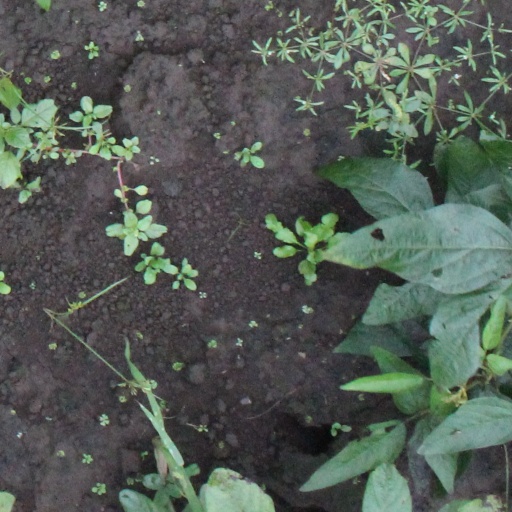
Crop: soybean